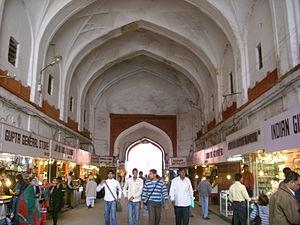
Dariba Kalan, est une rue du XVIIᵉ siècle située à Chandni Chowk. C'est le plus grand marché de bijouterie de l'Inde. Il relie Chandni Chowk au Jama Masjid.